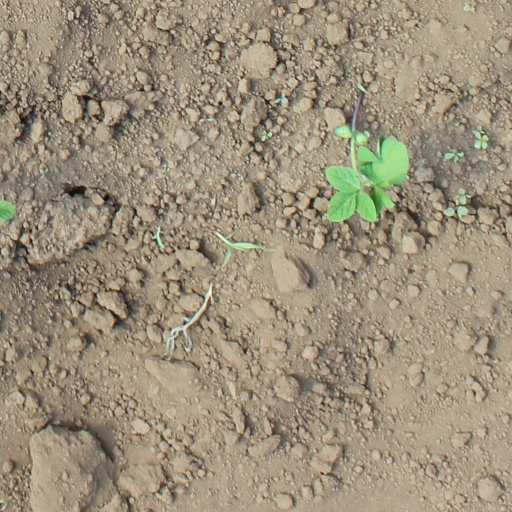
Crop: soybean